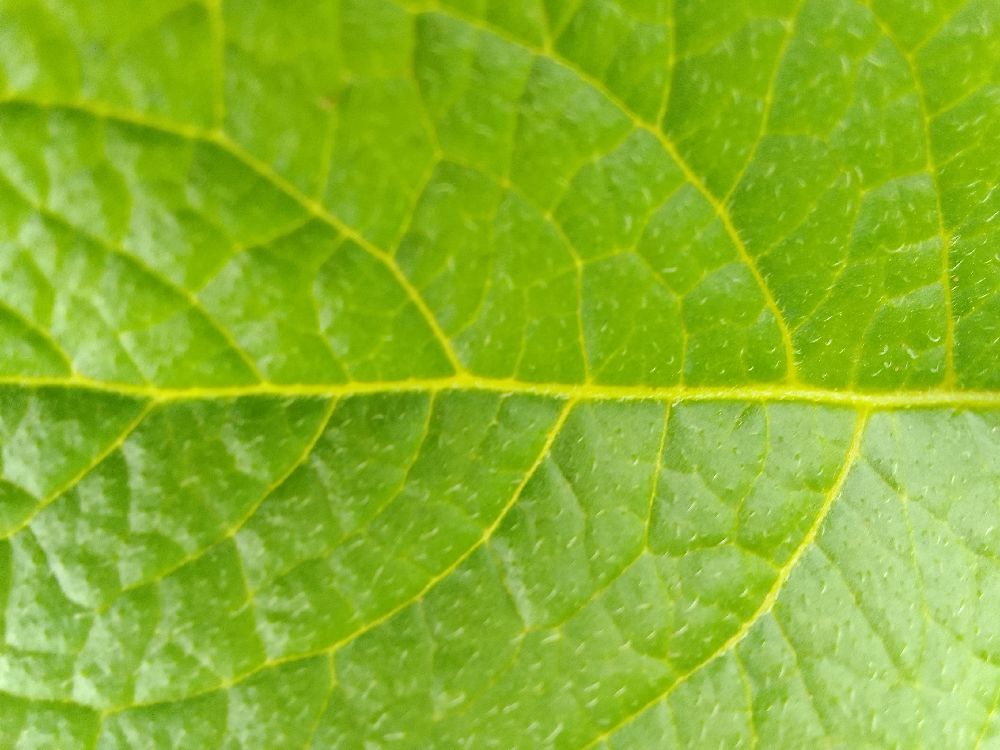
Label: Healthy